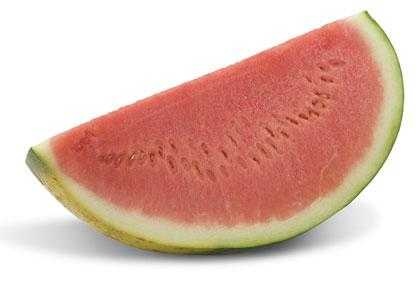
Label: Watermelon